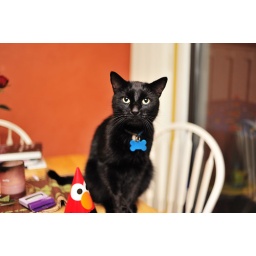
Black cats are creepy. Even black cats with cool catchlights in their eyes.